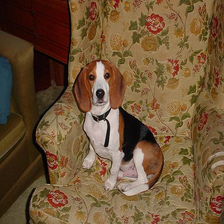
Species: dog
Breed: beagle